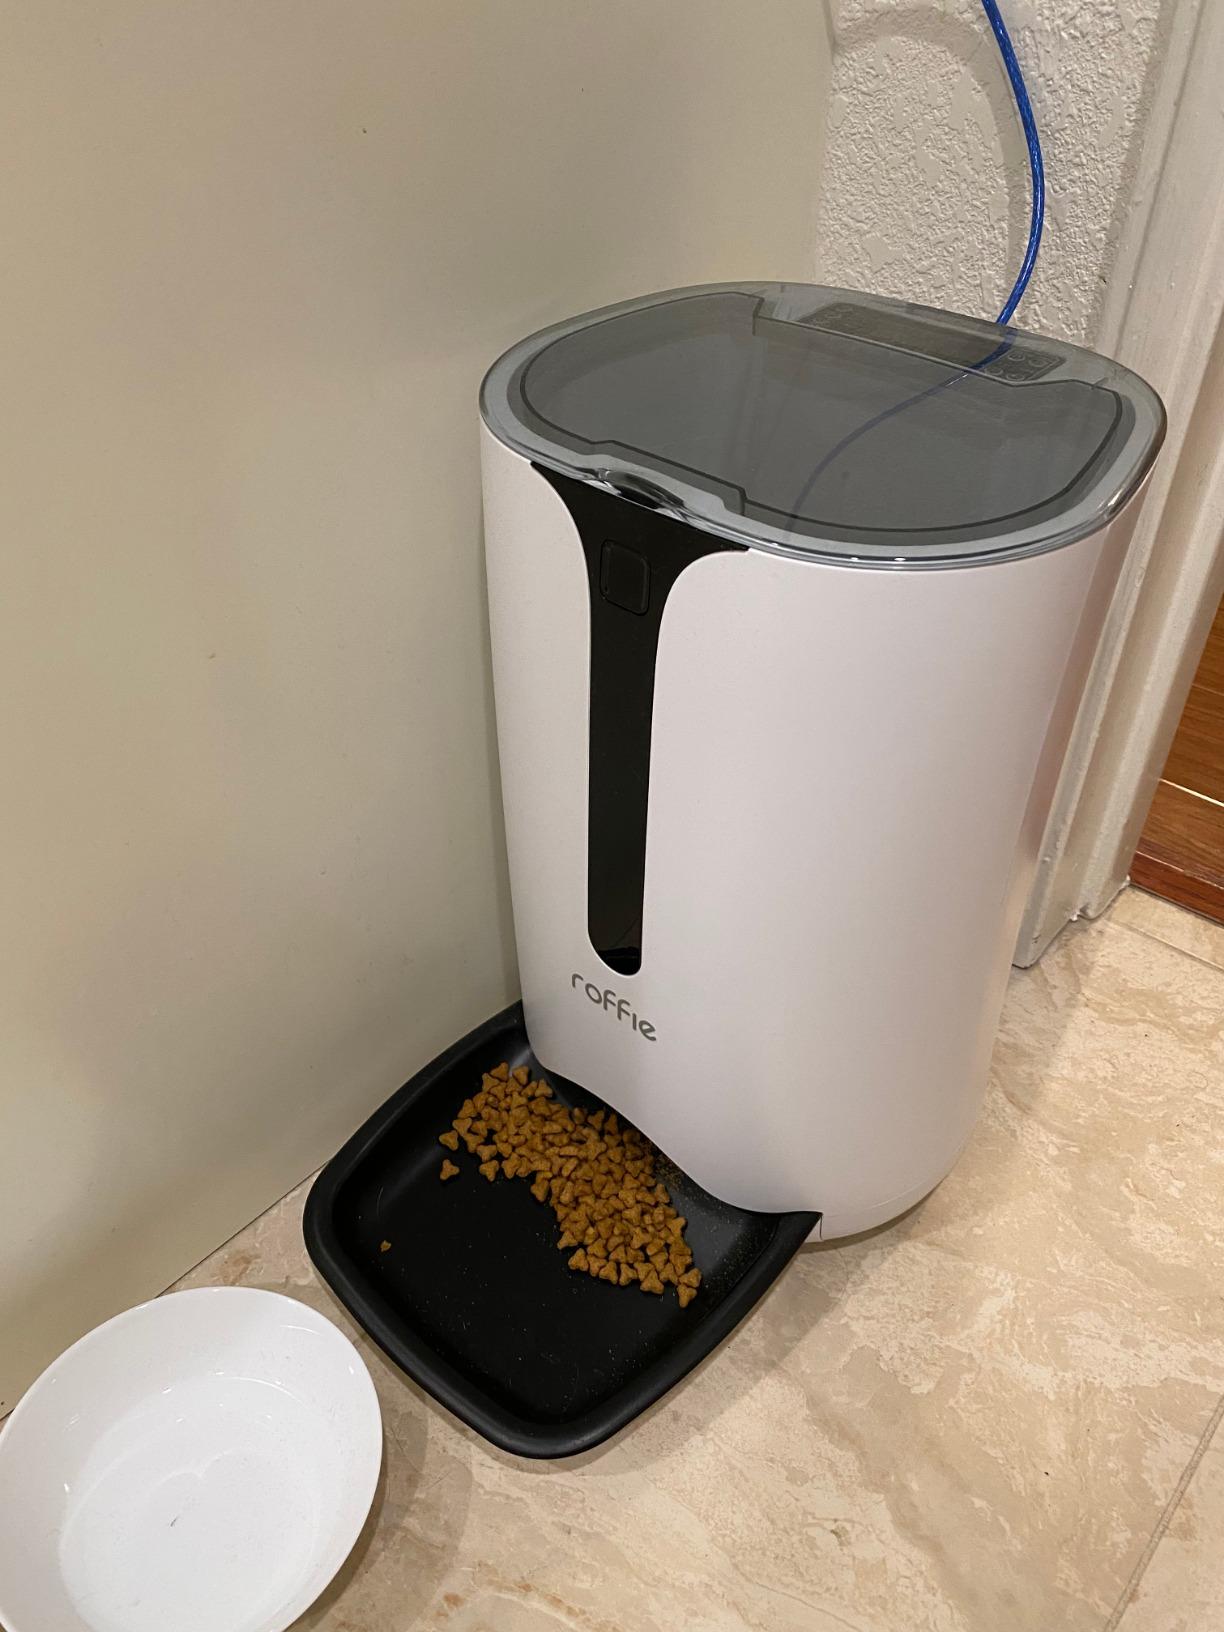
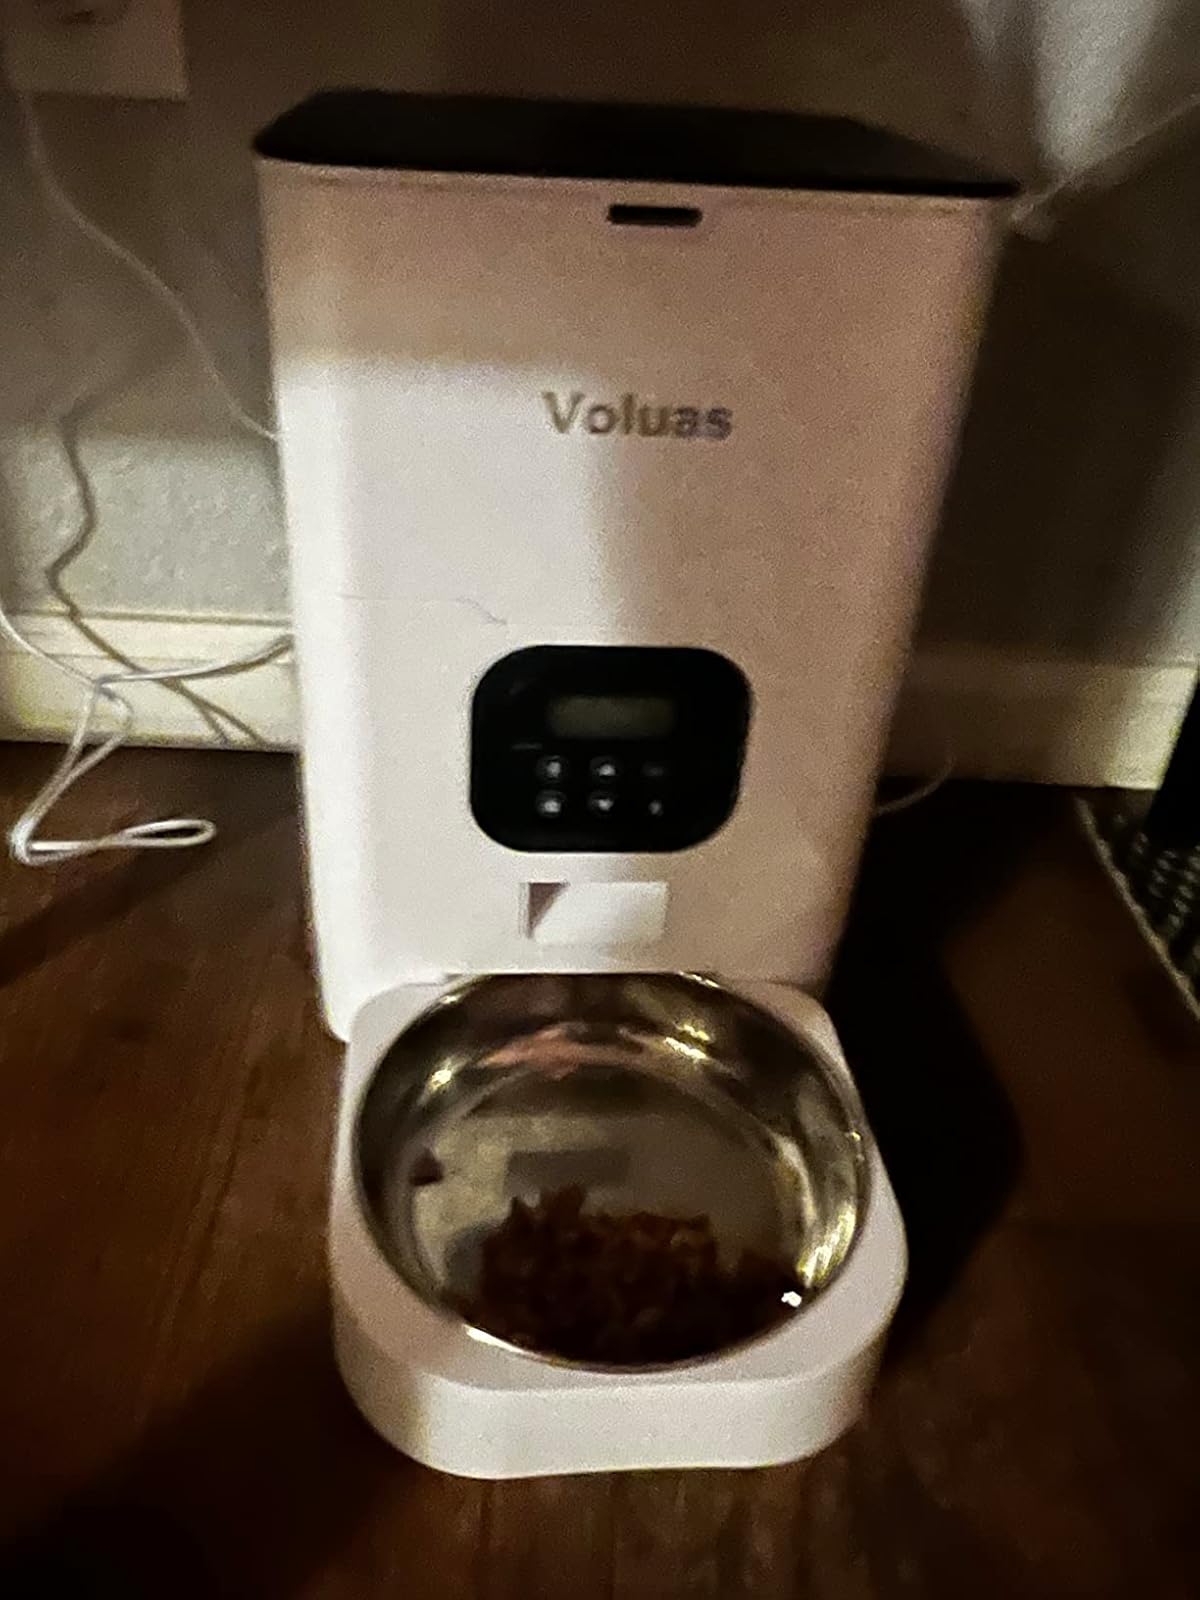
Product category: items_feeder
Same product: no